Mackenzie River expedition

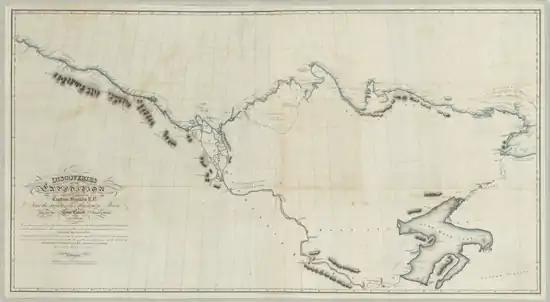
Franklin's map of the discoveries under the expedition

Over the course of the expedition, Franklin and his associates had travelled nearly and mapped half of the continent's northern coast. This was a sharp contrast to Franklin's previous expedition, where only had been explored before the party was forced to turn back.